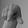
ASL letter: Q